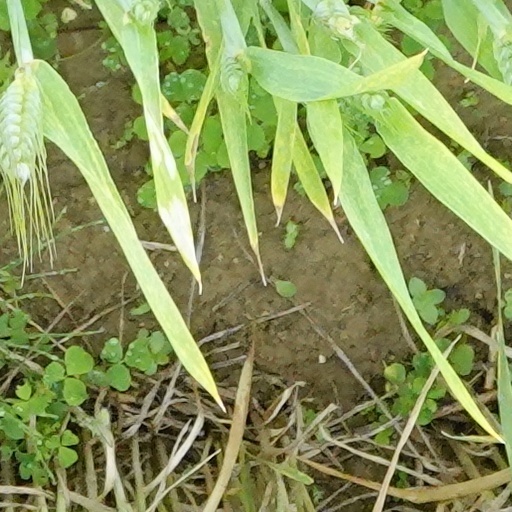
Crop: wheat